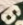
Number: 6